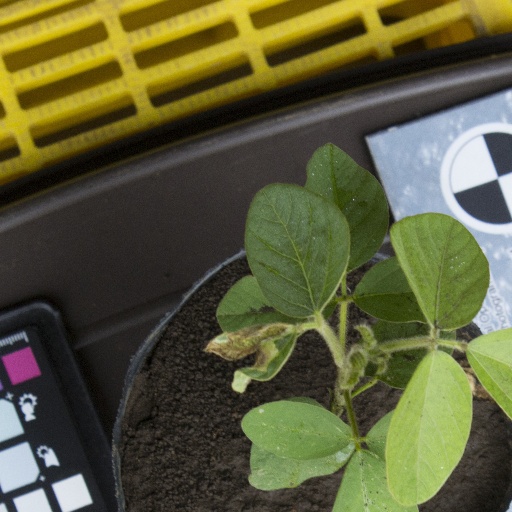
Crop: soybean